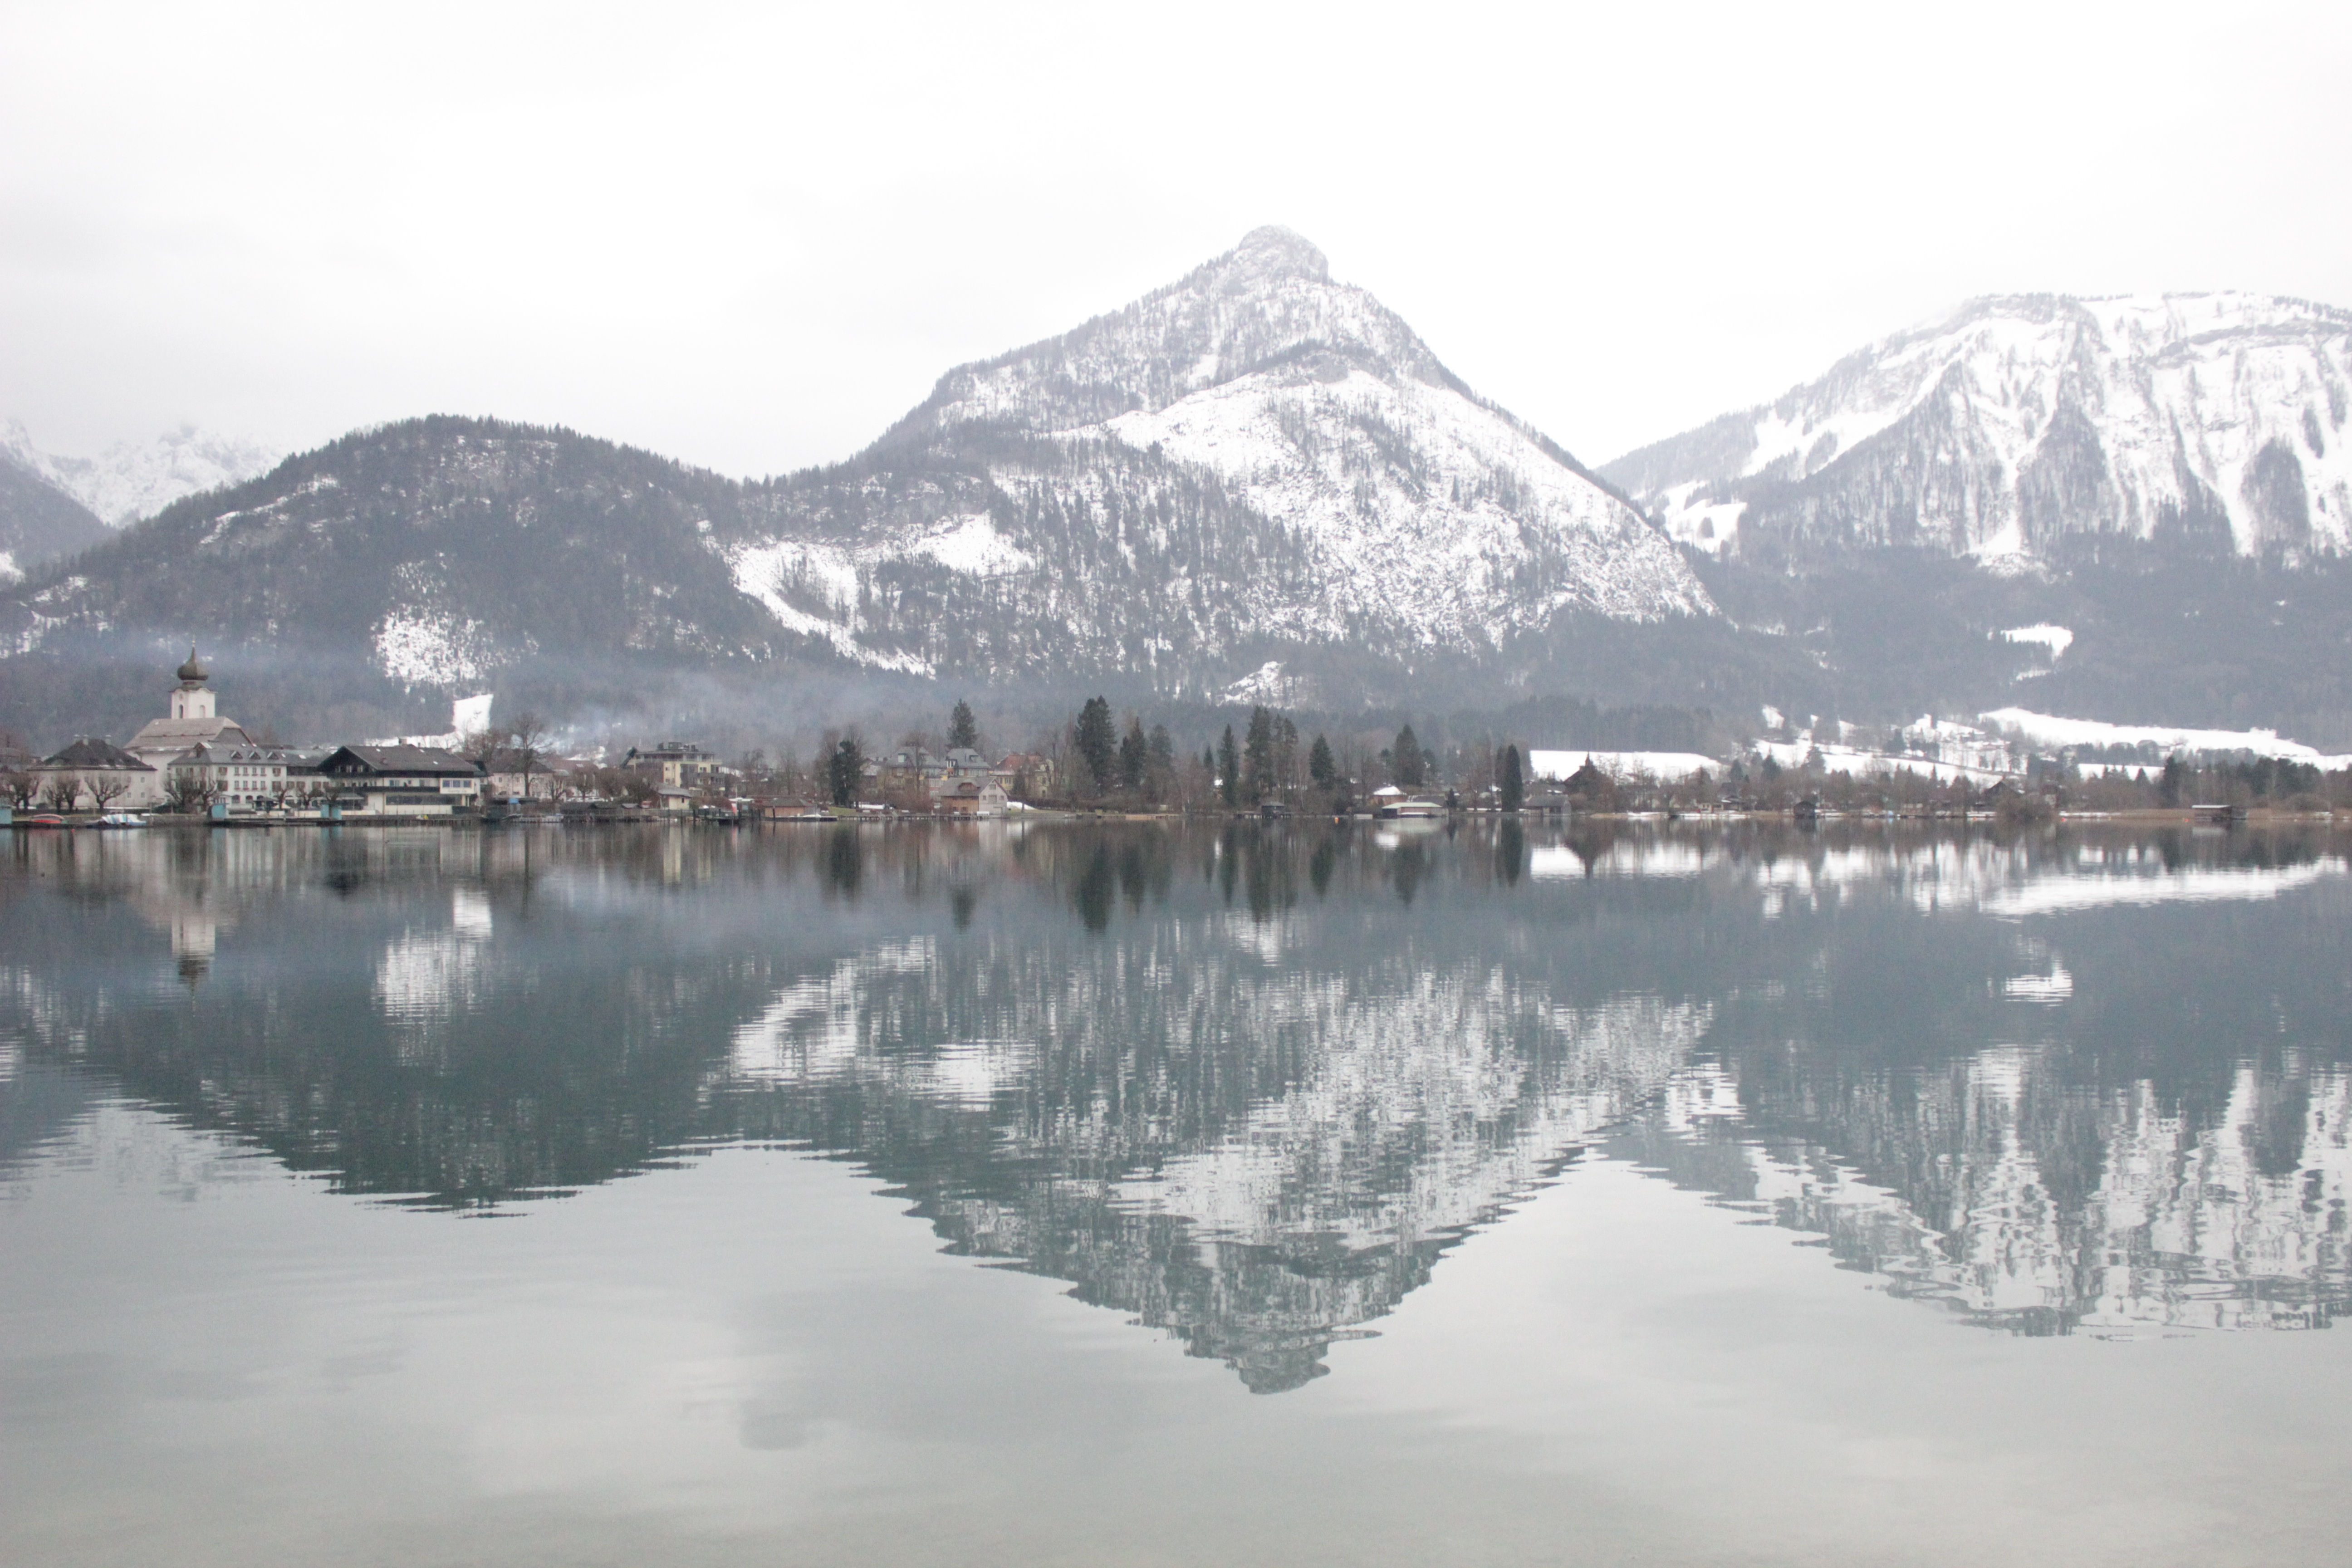
landscape, water, mountain, snow, cold, winter, sky, lake, mountain range, panorama, reflection, glacier, calm, alpine, fjord, reservoir, mountains, alps, loch, mirroring, freezing, lake district, hill station, glacial landform, water resources, mount scenery